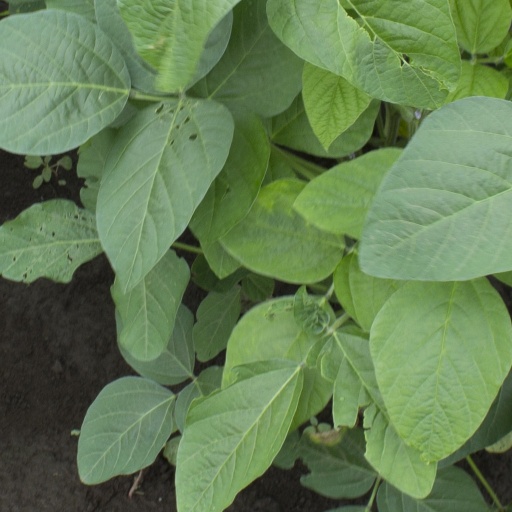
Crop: soybean